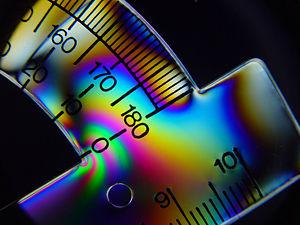
La photoélasticimétrie est une méthode expérimentale permettant de visualiser les contraintes existant à l'intérieur d'un solide grâce à sa photoélasticité. C'est une méthode principalement optique se basant sur la biréfringence acquise par les matériaux soumis à des contraintes. On l'utilise souvent dans les cas où les méthodes mathématiques et informatiques deviennent trop lourdes à mettre en œuvre.
Un cristal liquide est un état de la matière qui combine des propriétés d'un liquide ordinaire et celles d'un solide cristallisé. On exprime son état par le terme de « mésophase » ou « état mésomorphe». La nature de la mésophase diffère suivant la nature et la structure du mésogène, molécule à l'origine de la mésophase, ainsi que des conditions de température, de pression et de concentration.